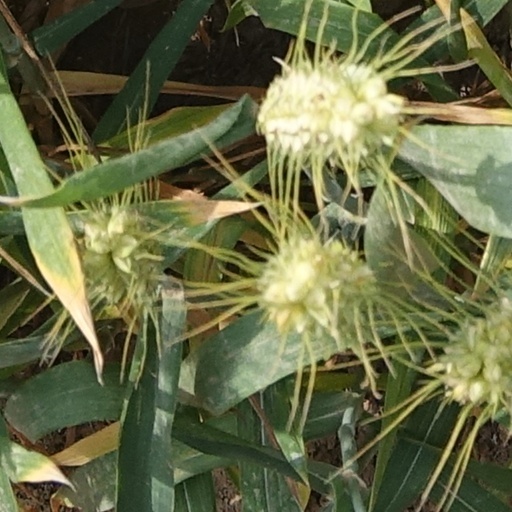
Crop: wheat